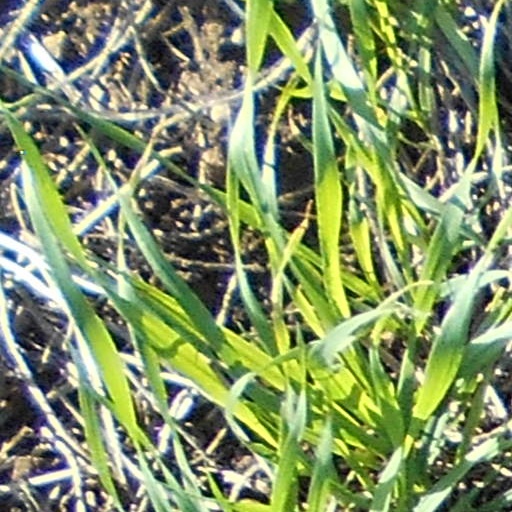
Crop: wheat